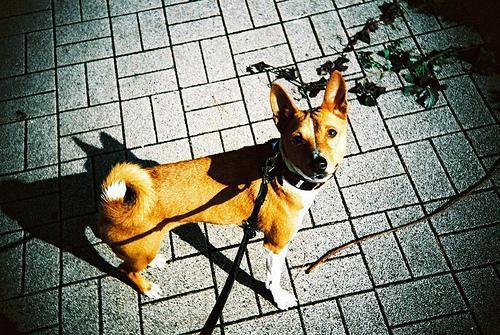
basenji